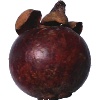
Label: mangostan